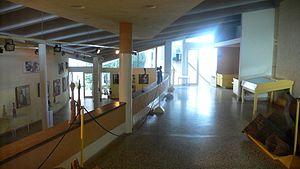
Le musée national de Lubumbashi est un musée de la République démocratique du Congo, situé à Lubumbashi, au sud-est du pays. Il est rattaché à l'Institut des musées nationaux du Congo sous l'égide du Ministère de la culture et des arts.